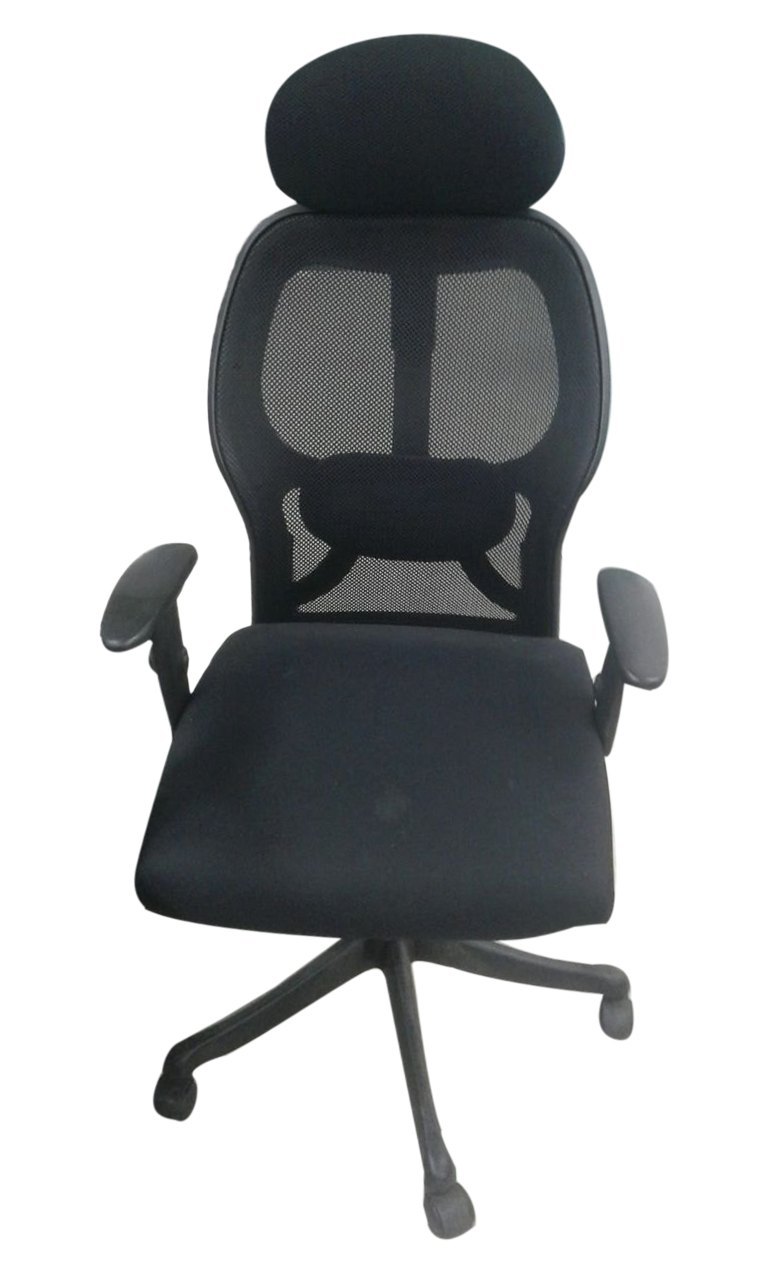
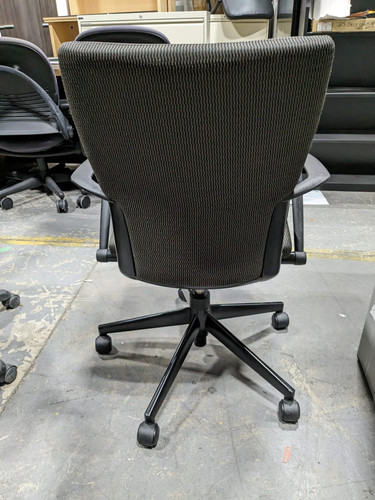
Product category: items_chair
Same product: no